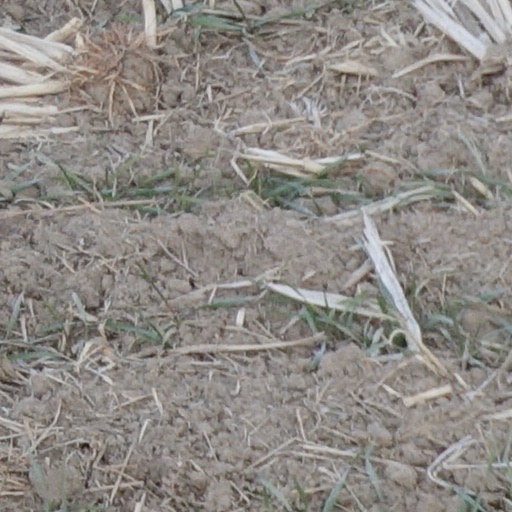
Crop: wheat